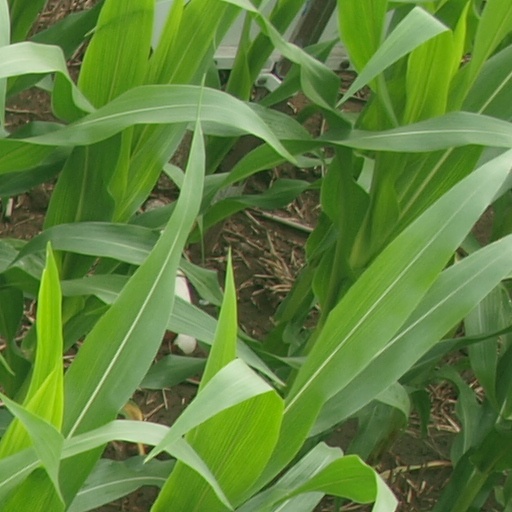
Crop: maize; corn